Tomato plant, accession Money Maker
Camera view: horizontal (90 deg, fisheye); turntable rotation: 270 degrees
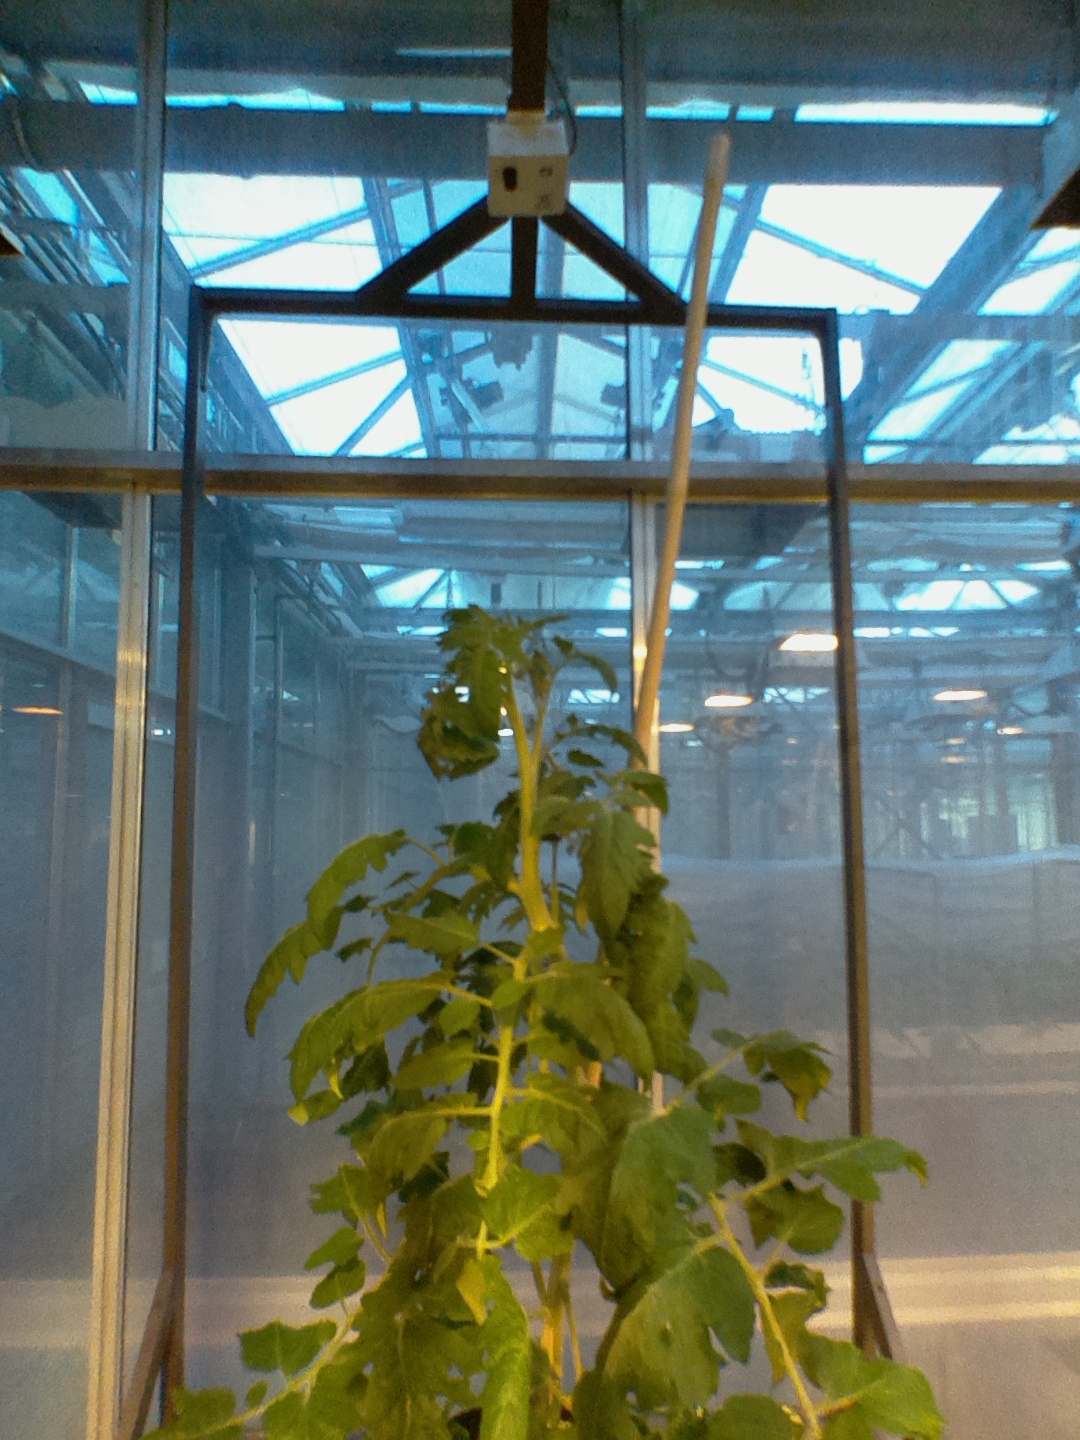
BBCH growth stage 54: 4 inflorescences visible